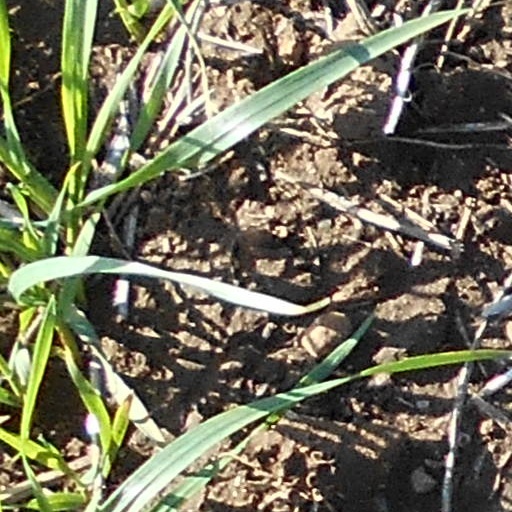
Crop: wheat